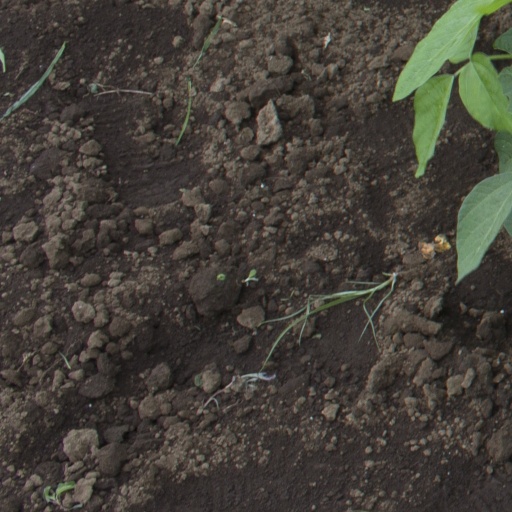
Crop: soybean